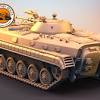
Label: BMP